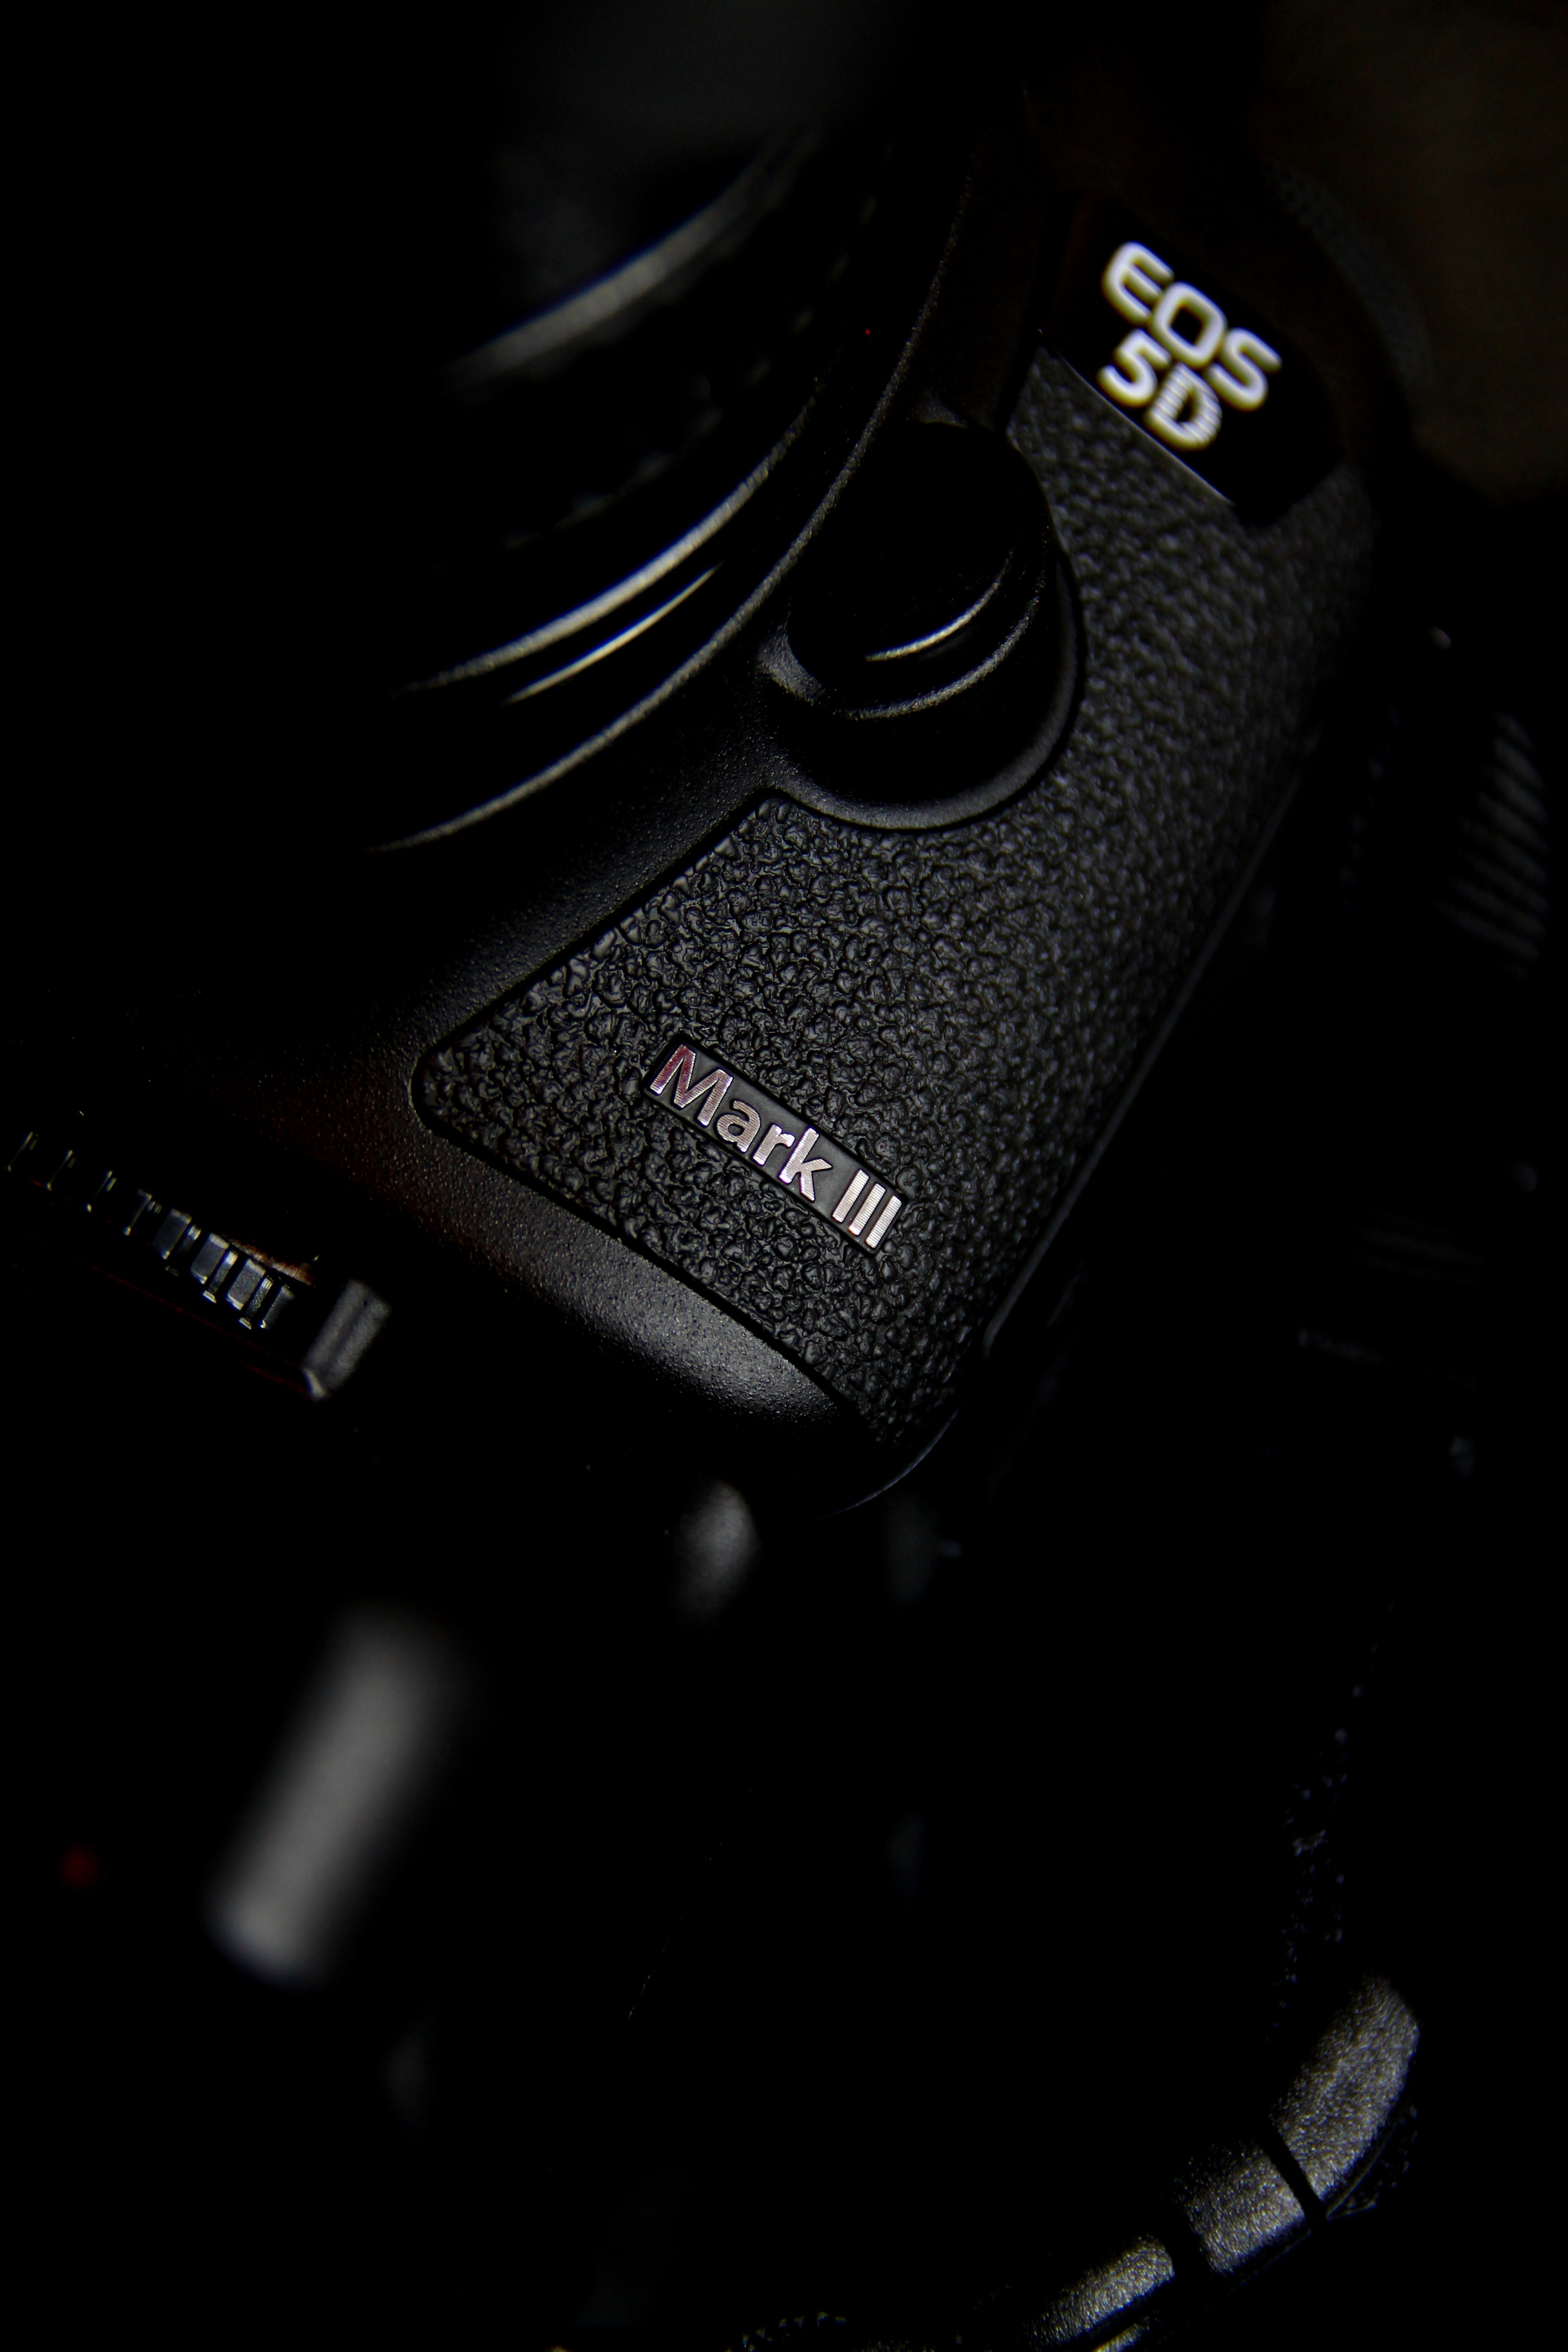
light, airport, canon, gadget, darkness, black, objective, 5d3, xie, veneered eye airport